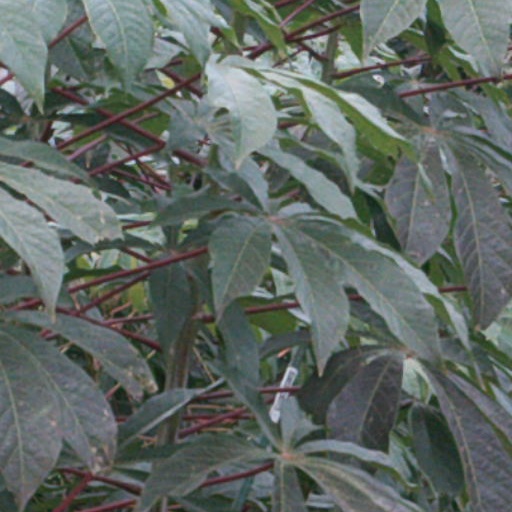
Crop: cassava